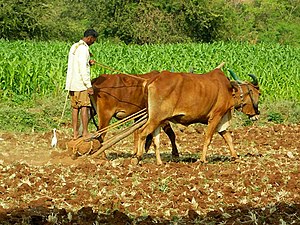
Arbejdsdyr
Traditionelt landbrug med okser
Et trækdyr er et dyr, som kan hjælpe med at lette arbejdet for mennesker. Trækdyr kan være husdyr som heste, æsler, muldyr og okser. I nogle lande benyttes også elefanter. Trækdyr benyttes bl.a. til transport og markarbejde.